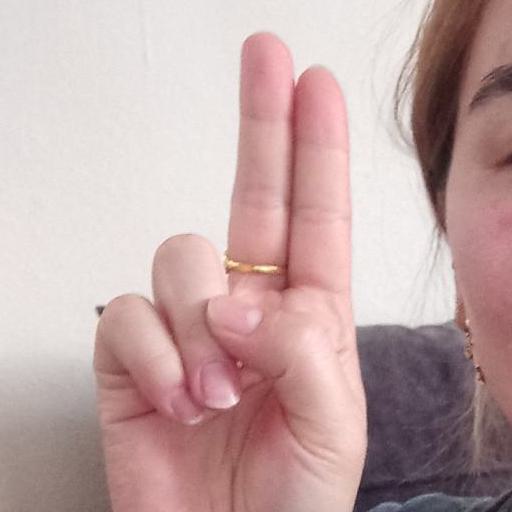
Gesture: two_up